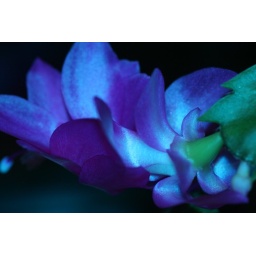
played with a turquoise paper in the diffuser...with a pink cactus flower...experiments are fun!